2015 Paris–Roubaix

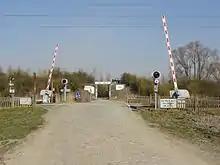
The level crossing, the day of the 2013 Paris–Roubaix

The 2015 Paris–Roubaix was in length, slightly shorter than the previous editions. Despite the name suggesting that the race started in the French capital, it actually started in Compiègne, north of Paris. After a short, neutralised section, the race began in Clairoix. The first or so were virtually flat and quiet, before the riders hit the 27 cobbled sections that totalled , the hardest being the Trouée d'Arenberg, Mons-en-Pévèle and the Carrefour de l'Arbre. Three sections (Quiévy, Saint-Python and Verchain-Maugré) were included in stage 4 of the 2015 Tour de France, held three months later. The last were held on the Roubaix Velodrome.